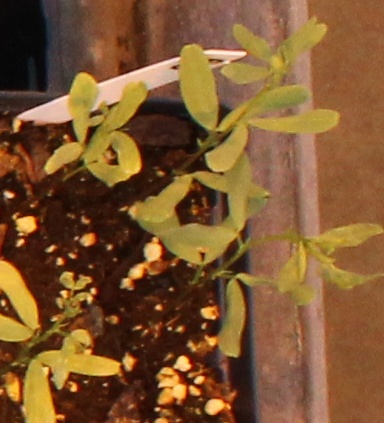
Label: Lentil